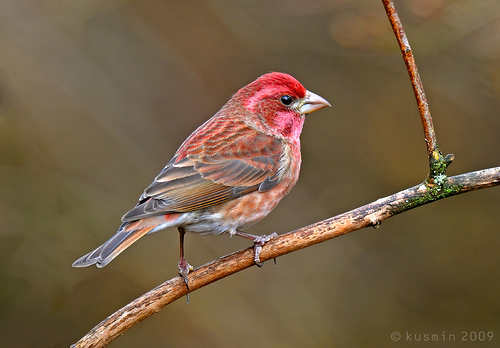
a georgous little bird with a very bright red crown.
this bird has a red crown, a spotted red belly, and large feet.
this is a colorful bird with grey and red wings and a red head.
a small sized bird that has tones of brow and red with a medium sized bill
this colorful bird has a red head, the bill is short and curved, with a with grey, red and brown covering the rest of its body.
this bird has wings that are brown and red and has a red crown
this bird has wings that are red and black and has a short bill
this bird is red with black and has a very short beak.
this bird is very bright with red, pink, and grey feathers.
a brilliantly colored bird, this species features a red head, with gray and brown tail feathers and a triangular shaped bill.
Species: Purple Finch